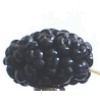
Label: mulberry